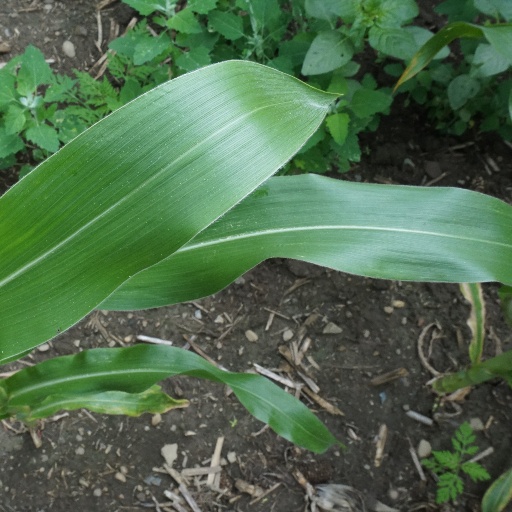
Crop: maize; corn